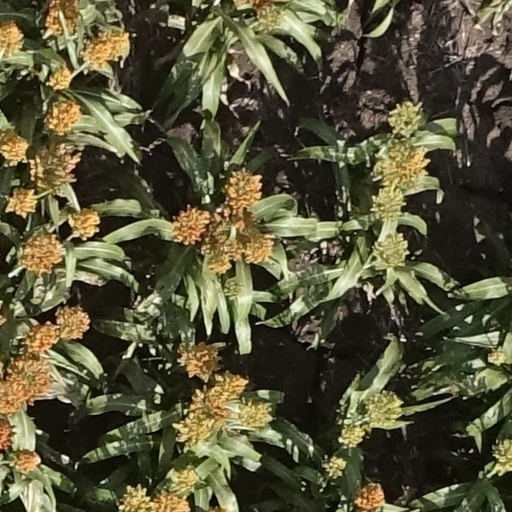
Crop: sorghum